Jonas Sima

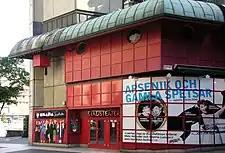
Stockholm City Theatre at Sergels torg and Drottninggatan

Though born in Hudiksvall, Sima grew up in Ljusdal in Gävleborg County. He has continuously served as secretary of the Hälsingland Academy since that cultural group was founded in 1988.